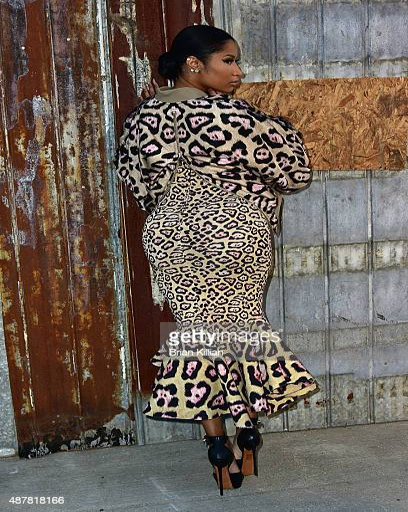
pop artist attends the show during fashion week